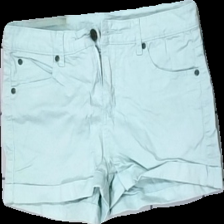
View: front
Type: Shorts
Category: Ladies
Brand: Selected Homme/Femme
Brand text on label: jeans
Colors: Blue
Material: 100% Cotton
Cut: Cropped
Season: Summer
Stains: Major
Damage: stained
Damage location: top left
Price range: <50
Recommended usage: Recycle
Description: Blue cropped shorts